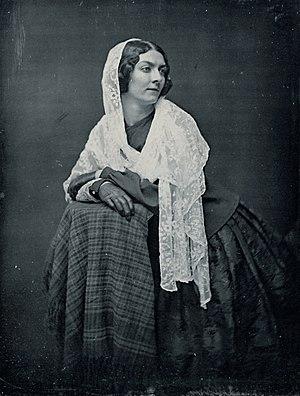
Lola Montez, nom de scène de Marie Dolores Eliza Rosanna Gilbert, comtesse de Landsfeld, née à Grange le 17 février 1821 et morte à New York le 17 janvier 1861, est une danseuse exotique, actrice et courtisane d'origine irlandaise, célèbre pour avoir été la maîtresse du roi Louis Iᵉʳ de Bavière.